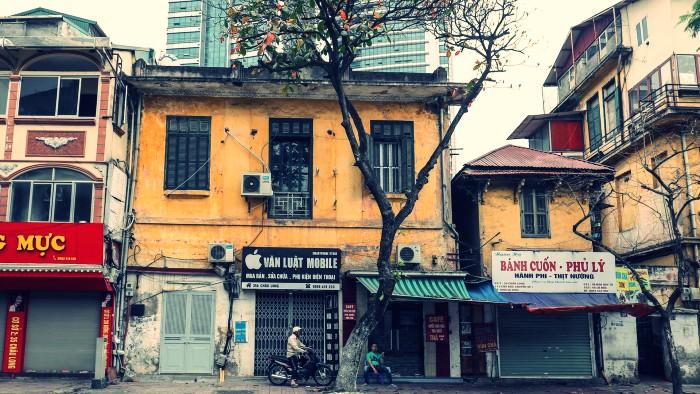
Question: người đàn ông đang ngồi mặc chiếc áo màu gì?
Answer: người đàn ông đang ngồi mặc chiếc áo màu xanh lá